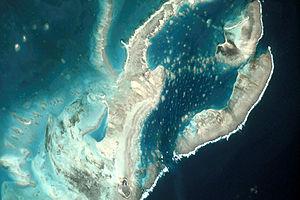
Les Mascareignes sont un archipel de l'océan Indien formé de trois îles principales, La Réunion, l'île Maurice et Rodrigues, ainsi que plusieurs petites îles proches. Cet archipel est partagé entre deux pays : la France avec La Réunion, et Maurice avec le reste de l'archipel. Agaléga et les écueils des Cargados Carajos appartiennent à Maurice et sont parfois rattachées aux Mascareignes.
Saint Brandon, également connu sous le nom d’écueils des Cargados Carajos, est un archipel de l’océan Indien situé à environ 415 kilomètres au nord-nord-est de l'île Maurice, composé de bancs de sable et d’îlots.